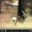
Label: deer